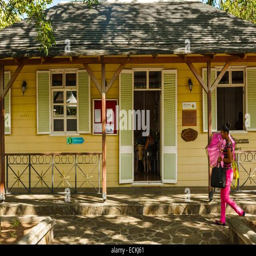
horizontal view of a woman who goes on a street in houses